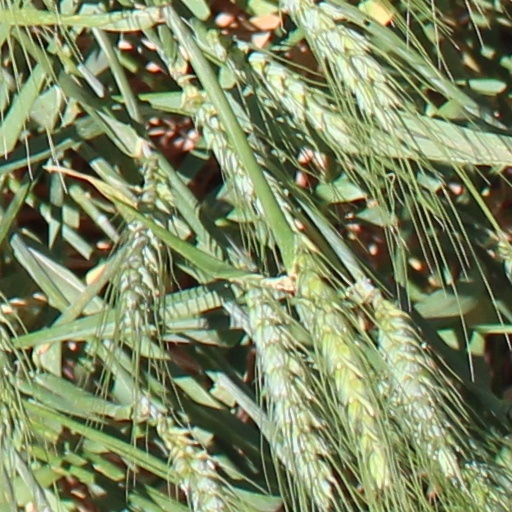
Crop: wheat